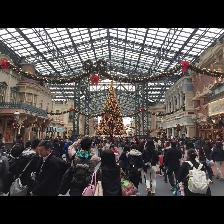
Label: Human